HMCS Prince David

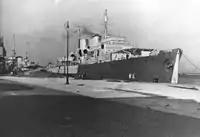
HMCS "Prince David" in Bermuda, circa 1941

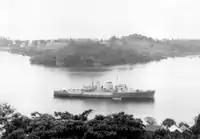
HMCS "Prince David" in the Panama Canal Zone

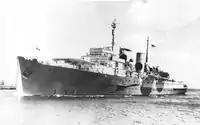
HMCS "Prince David" in the Panama Canal Zone.

On 24 August, "Prince David" was ordered to rendezvous with , an 11,000 ton AMC. Their task was to patrol the central Atlantic to intercept enemy supply ships and raiders. At dawn, 29 August, before the rendezvous had taken place, "Prince David" sighted an unknown vessel. The vessel, which was seen stern on, in poor visibility, at a range of , was reported by "Prince David" to be a heavy cruiser, steering south-east at . She did not reply correctly to "Prince David"s challenge and steamed off after 50 minutes.